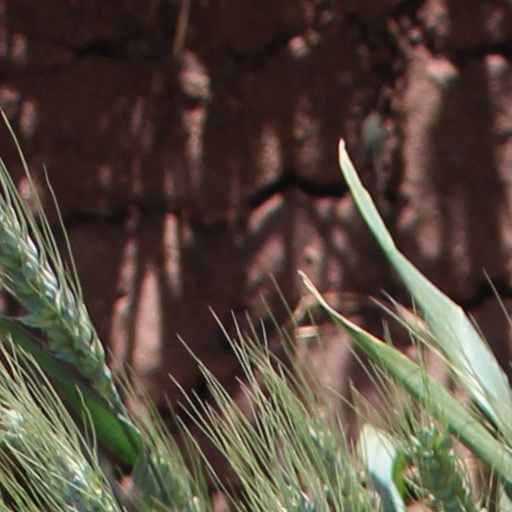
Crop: wheat